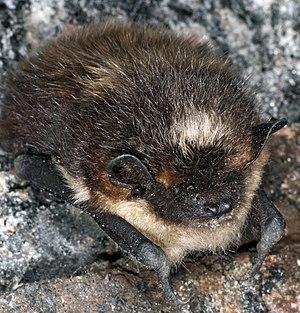
La Sérotine de Nilsson ou Sérotine boréale est une espèce de chauves-souris appartenant à la famille des Vespertilionidae.